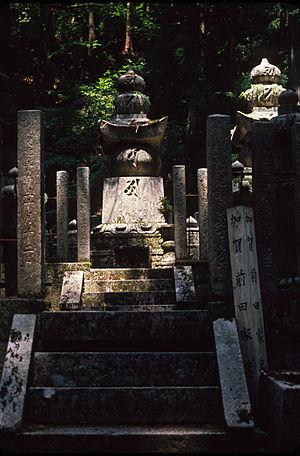
Maeda Toshiie est un des principaux généraux de Nobunaga Oda à la fin de l'époque Sengoku.